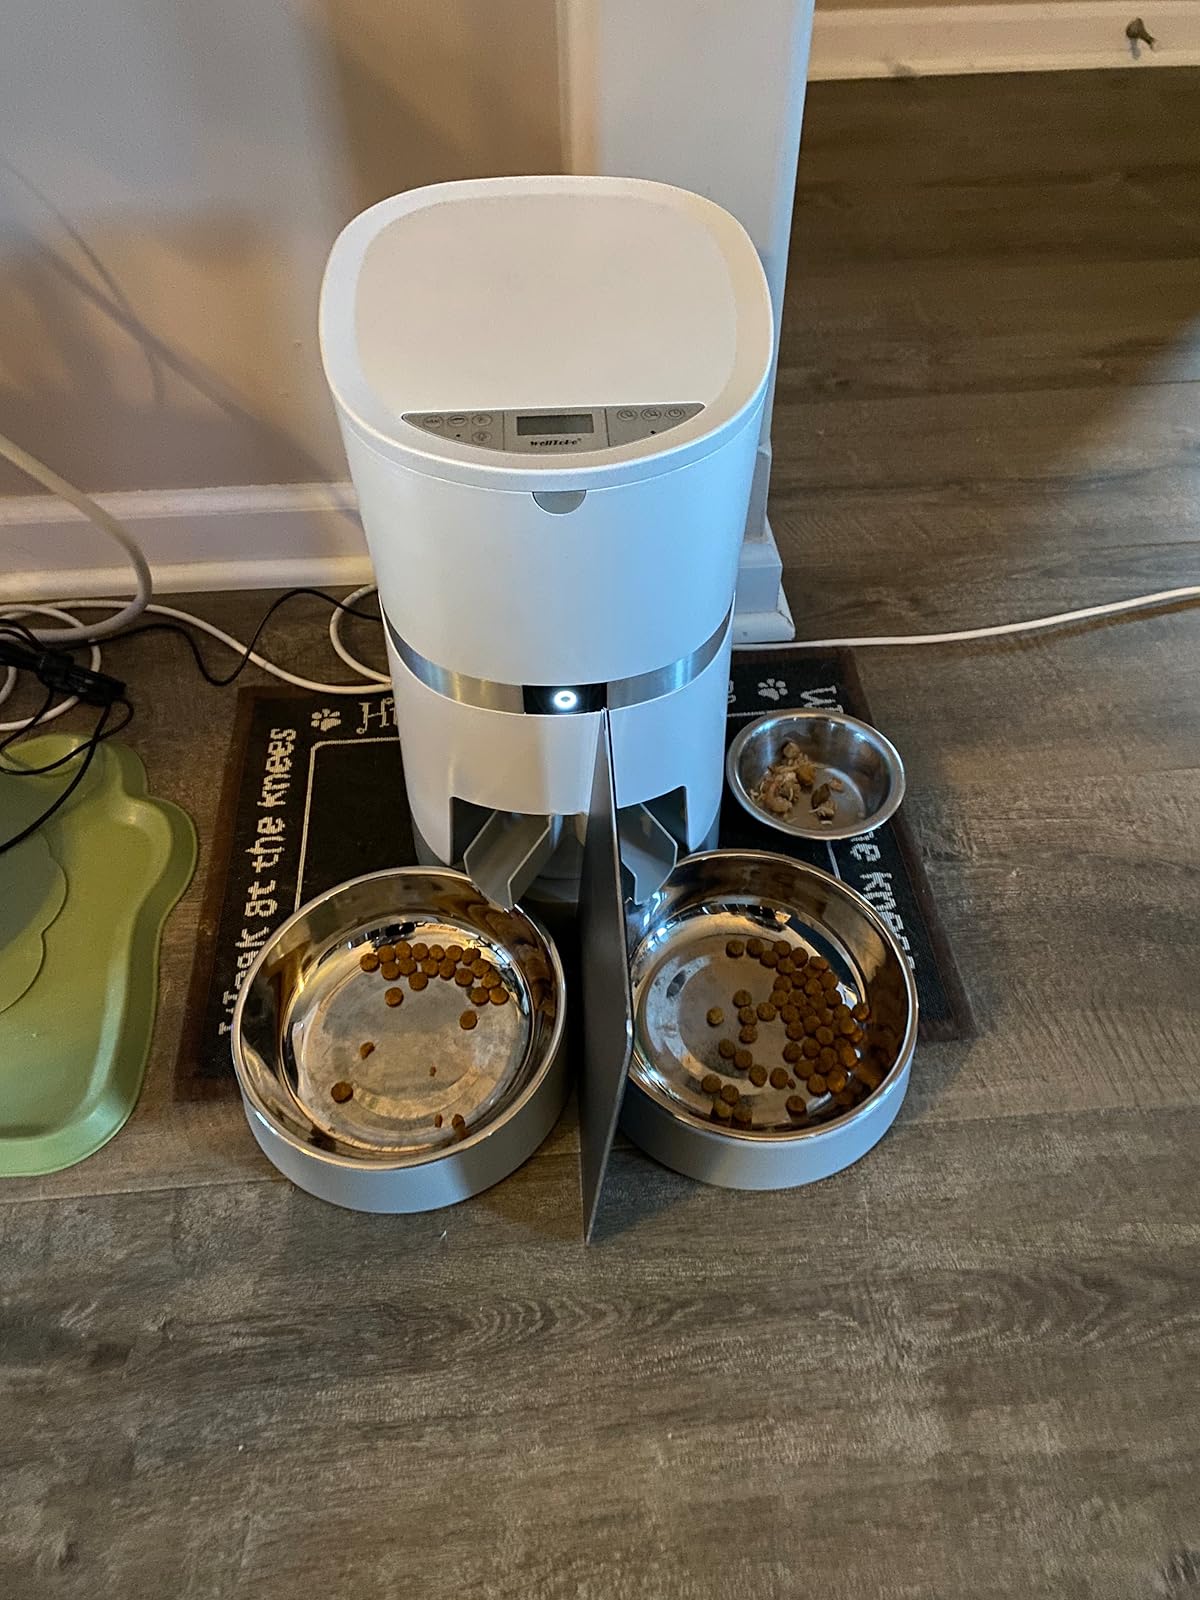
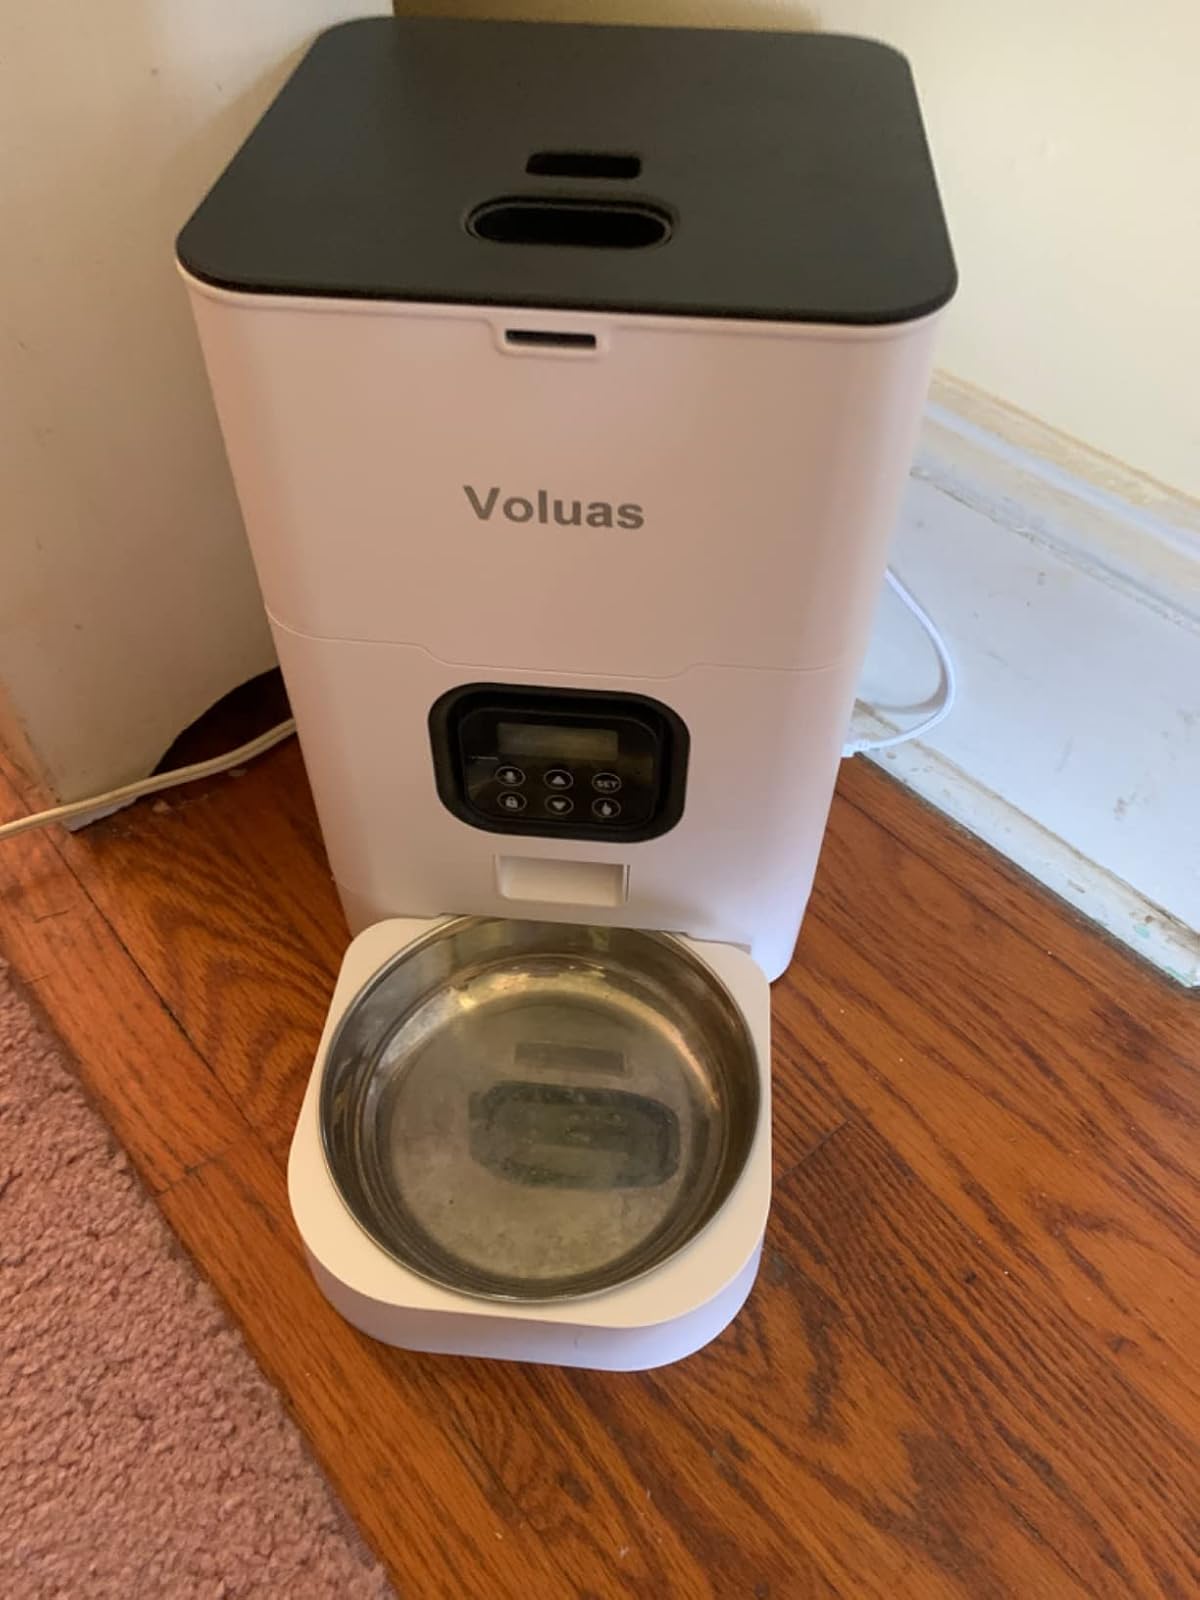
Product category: items_feeder
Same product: no